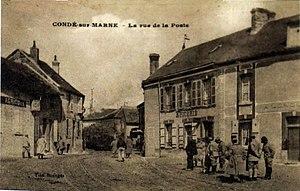
sur une vue ancienne.
Condé-sur-Marne est une commune française, située dans le département de la Marne en région Grand Est.